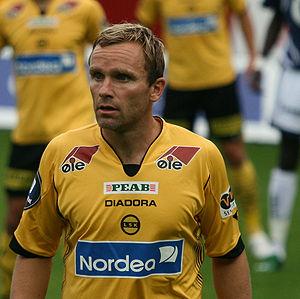
Ståle Stensaas, né le 7 juillet 1971 à Trondheim, est un footballeur norvégien, qui évoluait au poste de défenseur au Rosenborg BK et en équipe de Norvège.